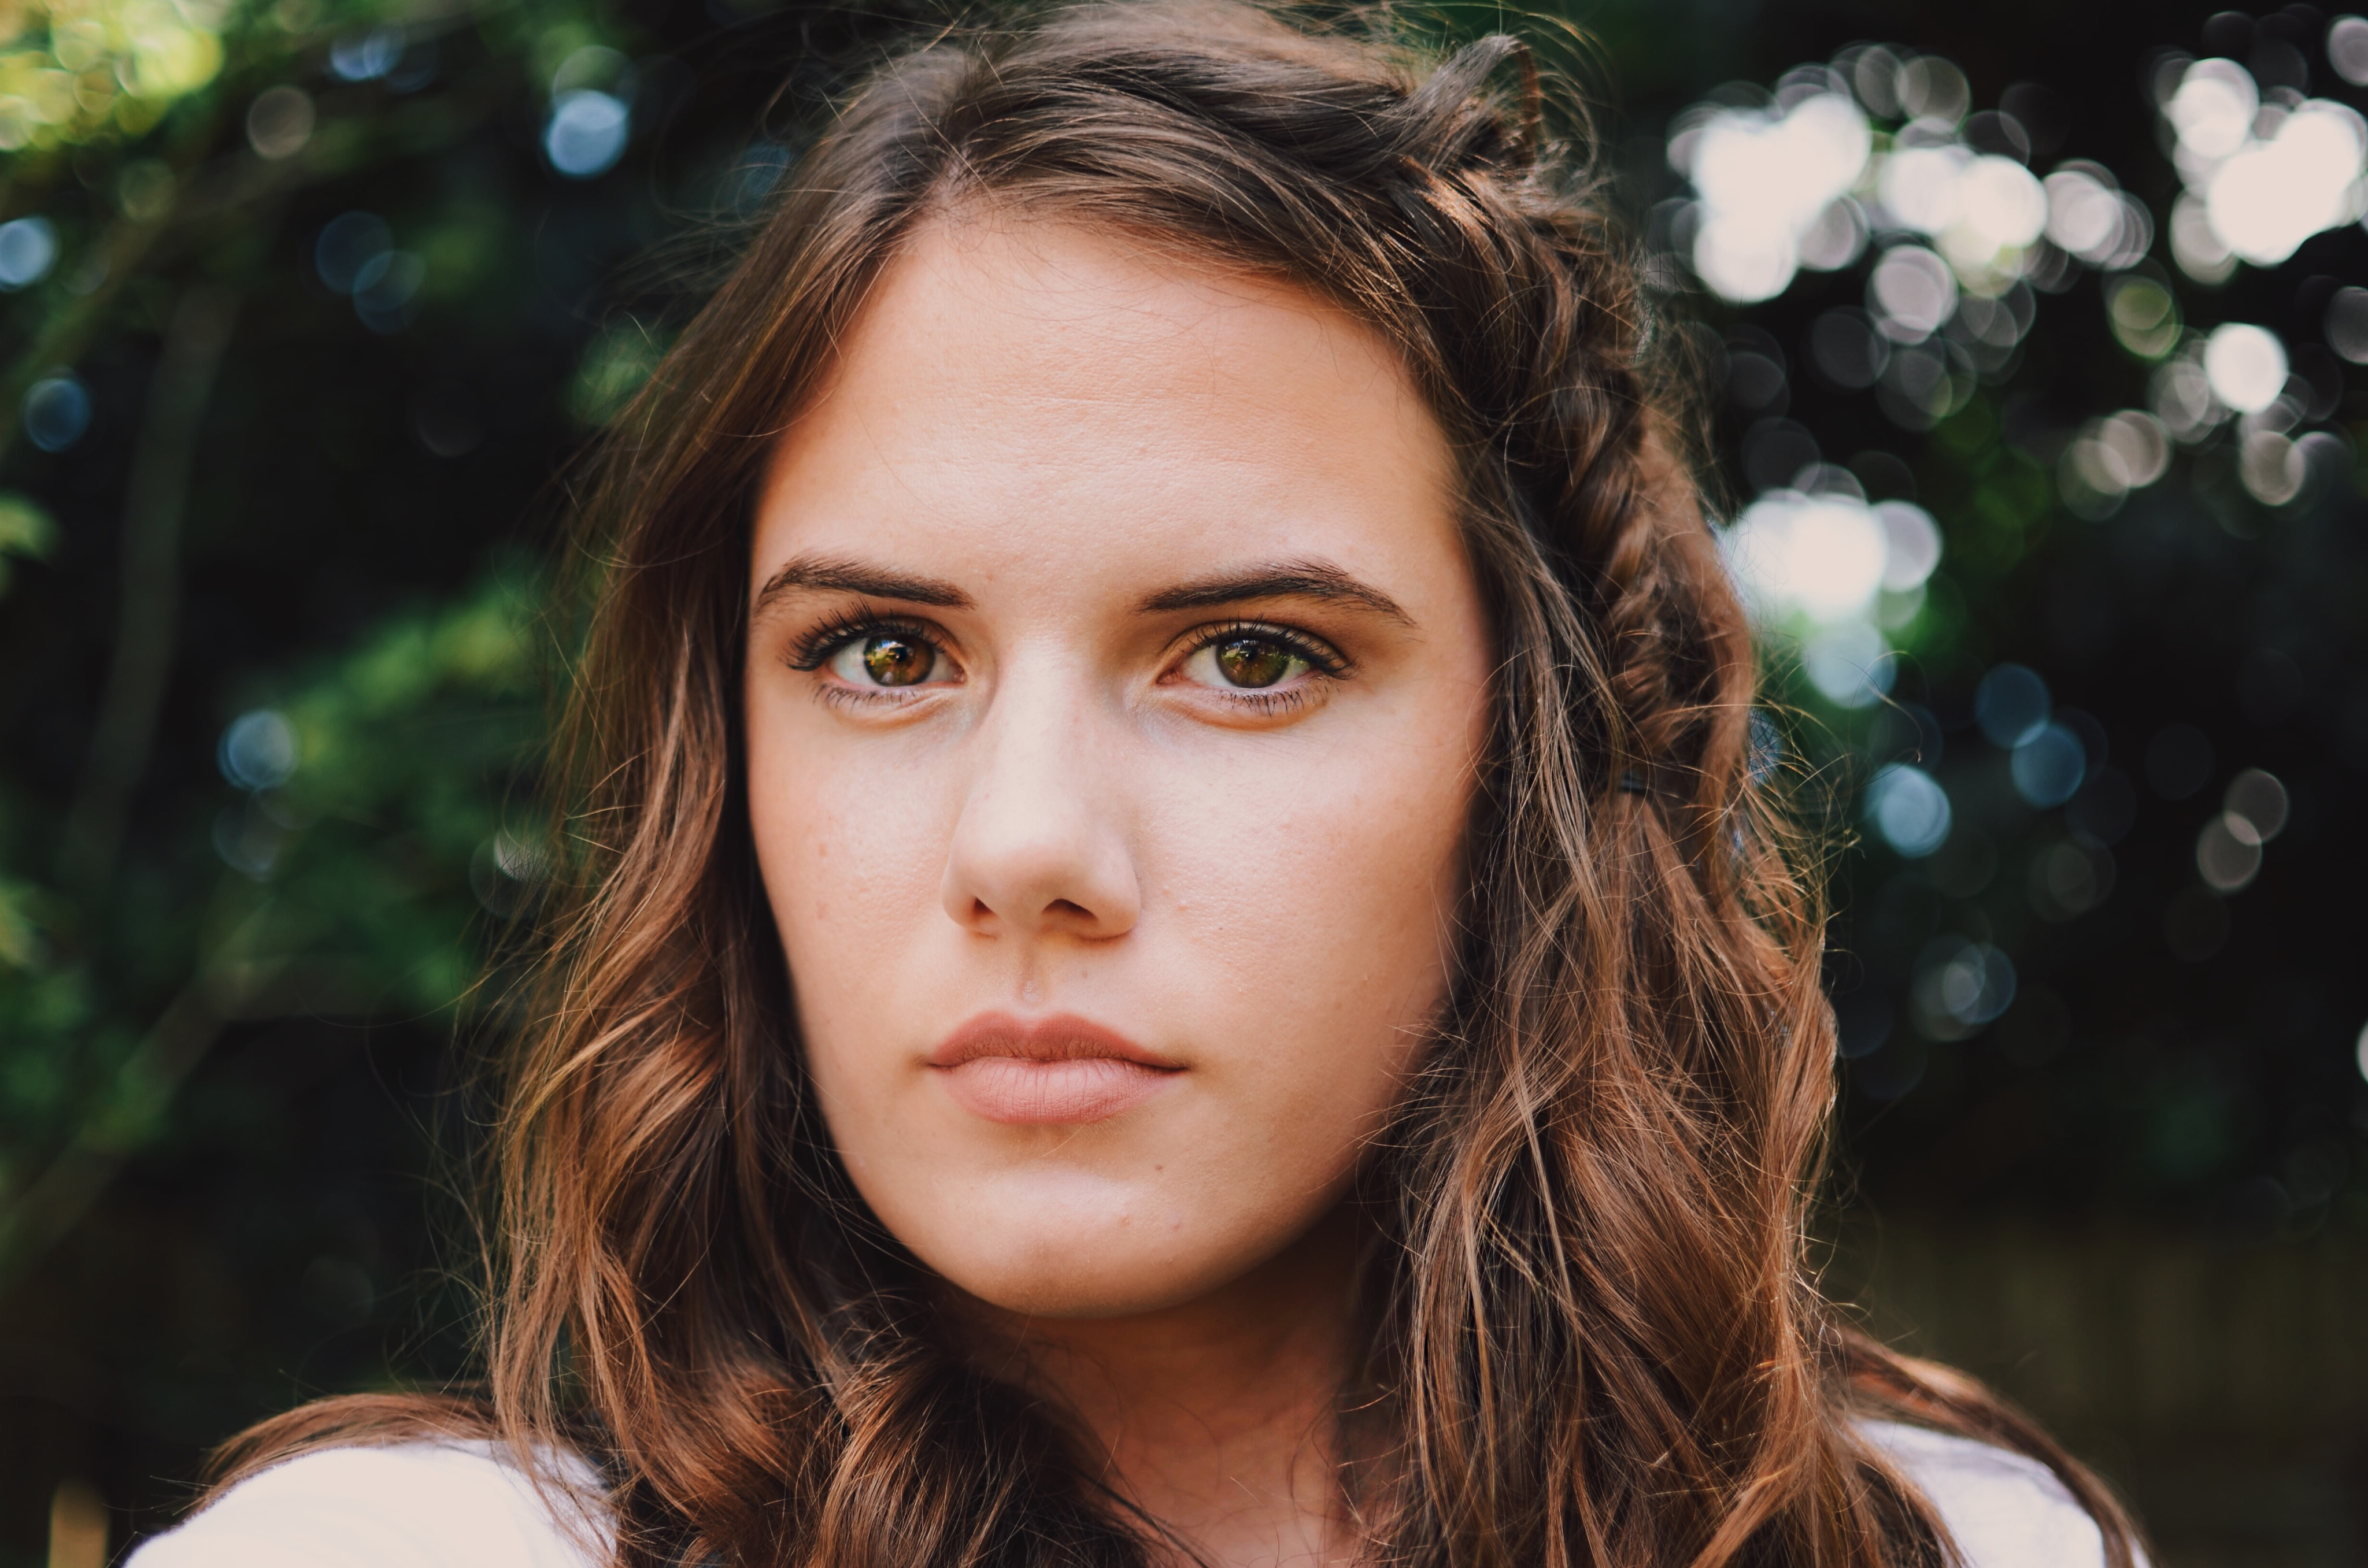
person, girl, woman, hair, photography, female, brunette, portrait, model, color, fashion, lady, facial expression, hairstyle, smile, long hair, close up, human body, caucasian, face, eye, head, skin, beauty, organ, photo shoot, brown hair, portrait photography